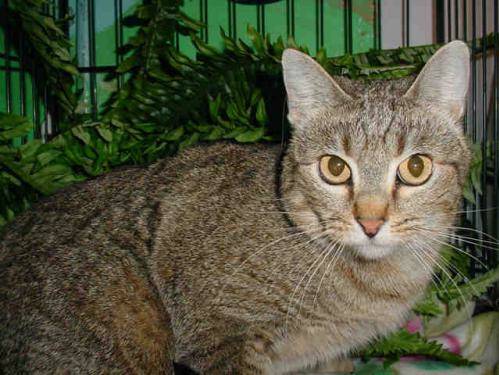
Label: cat